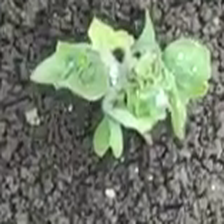
Weed species: Kena_(Commplina_benghalensio)